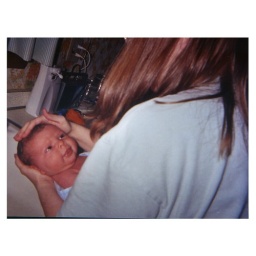
Washing Jo-Jo&#39;s hair in the kitchen sink